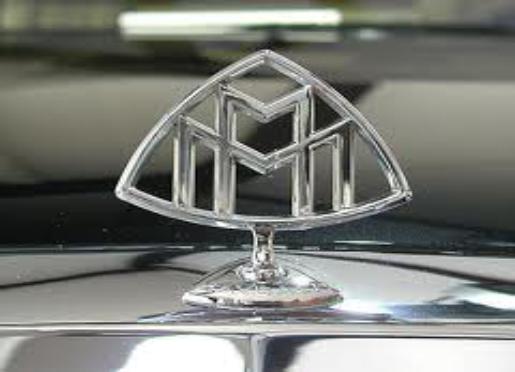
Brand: maybach-1
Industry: Transportation